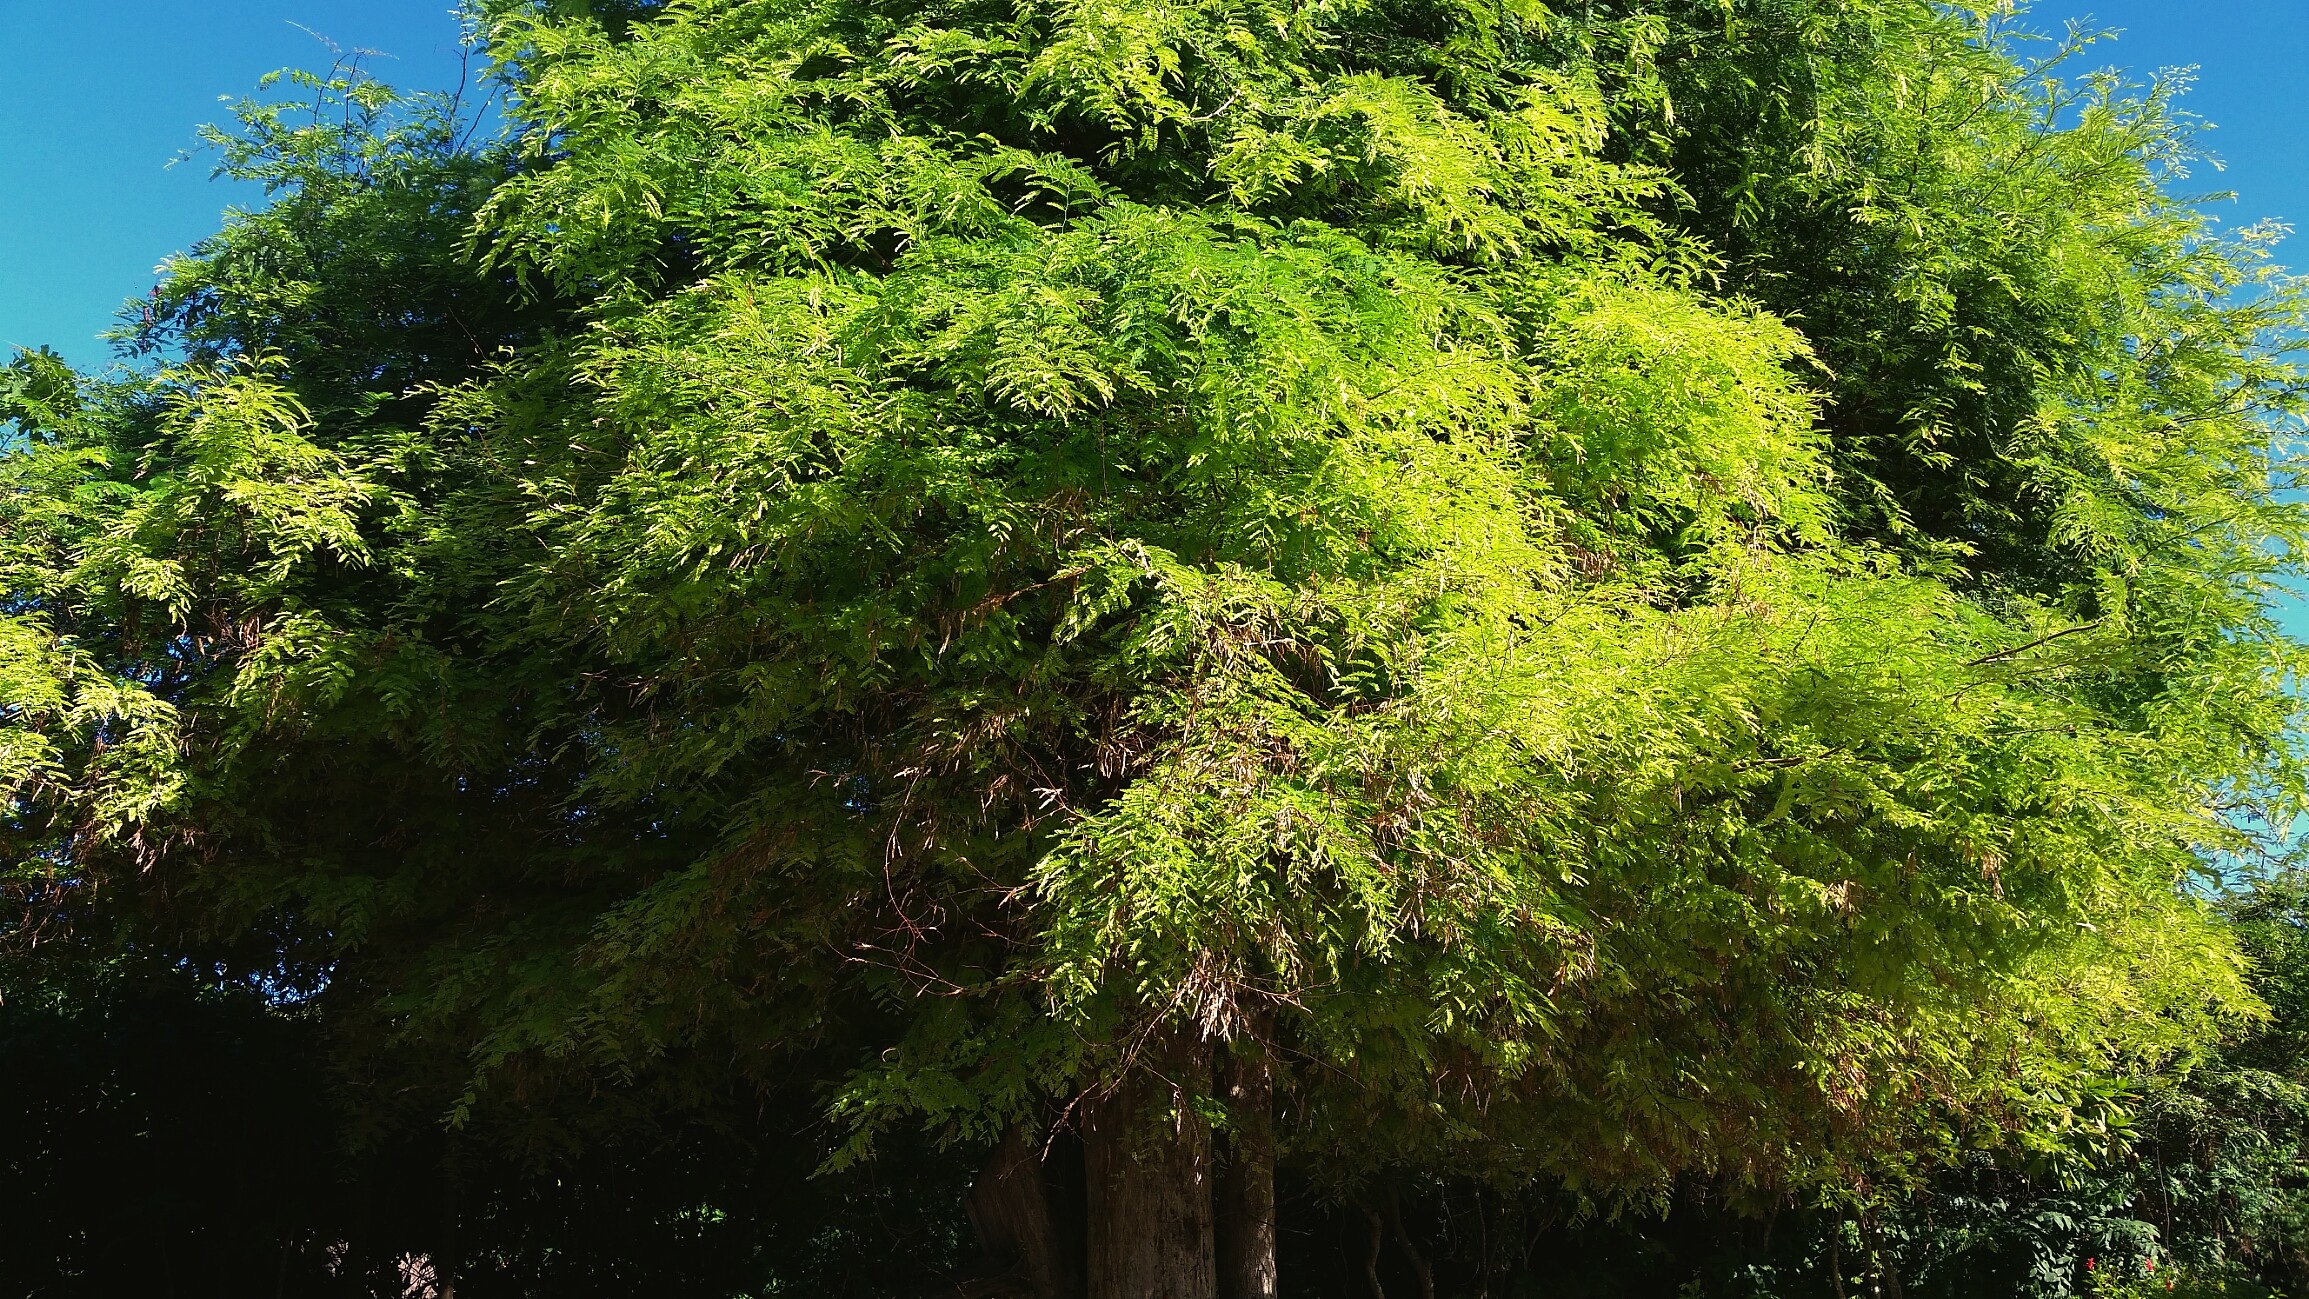
tree, forest, branch, plant, sunlight, leaf, flower, green, botany, garden, maple tree, vegetation, shrub, rainforest, deciduous, woodland, ecosystem, flowering plant, maidenhair tree, biome, woody plant, temperate coniferous forest, land plant